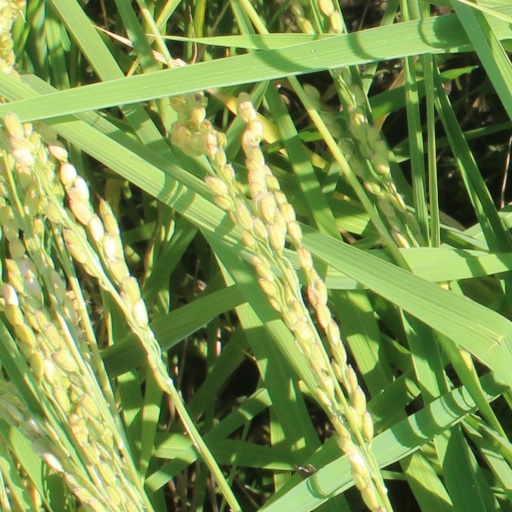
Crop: rice